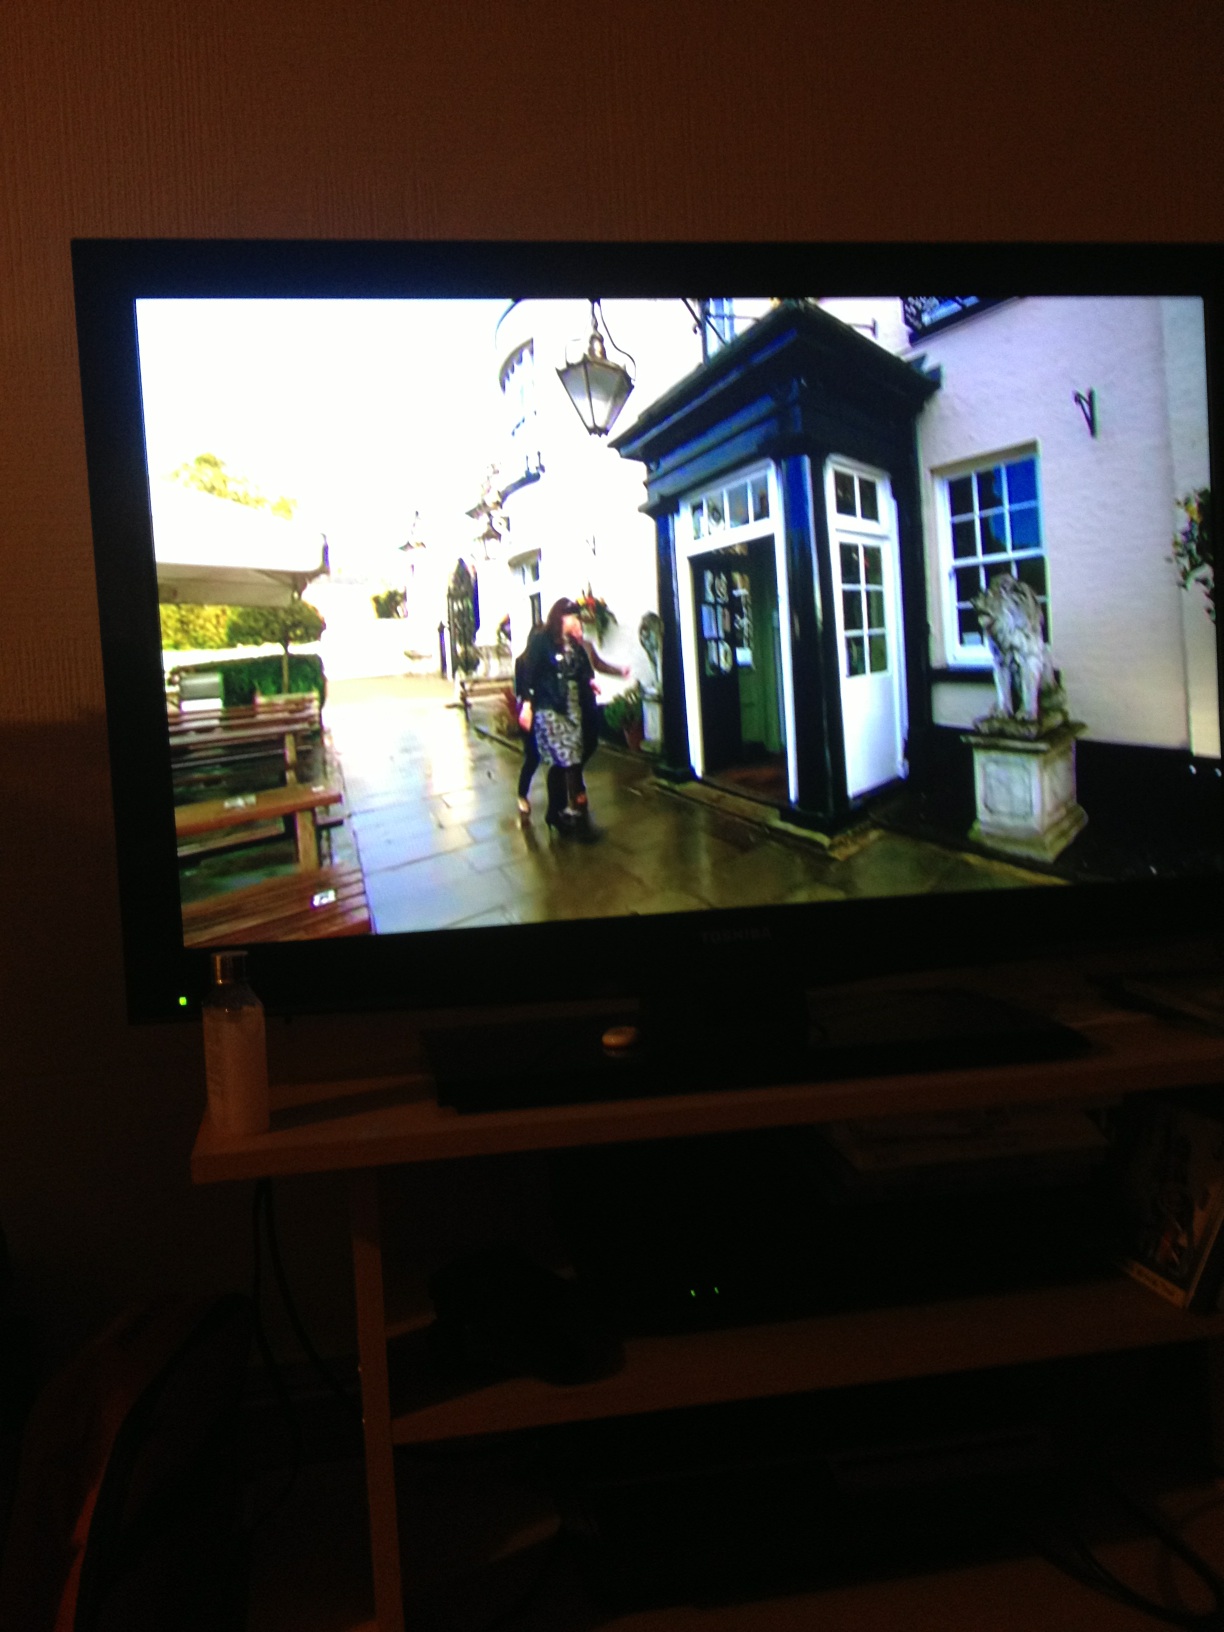Question: TV switched on?
Answer: yes